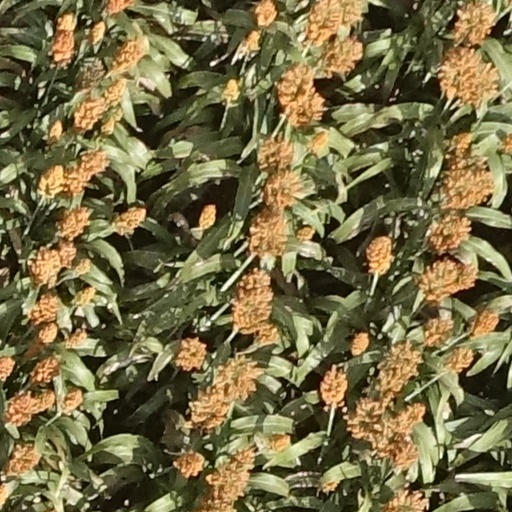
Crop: sorghum